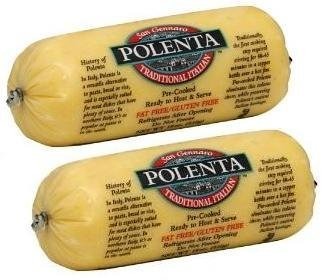
Item Name: San Gennaro Polenta Traditional Italian ~ 18 oz (Pack of 2)
Value: 36.0
Unit: Fl Oz

Price: 3.61